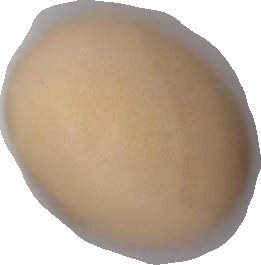
Variety: Anjasmoro